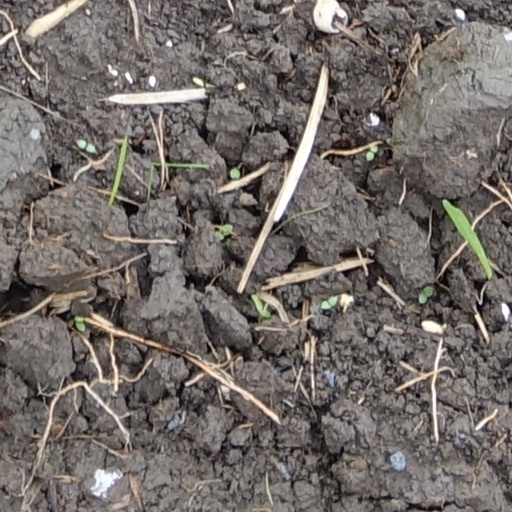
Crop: wheat